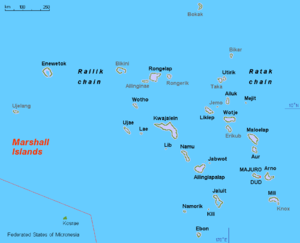
La République des Îles Marshall est divisé en 29 atolls et 5 îles.